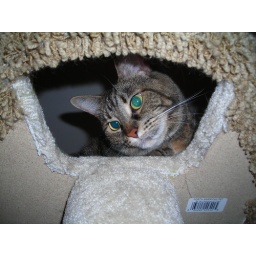
New cat tree has a hole in the top box.